Sviatoslav's invasion of Bulgaria

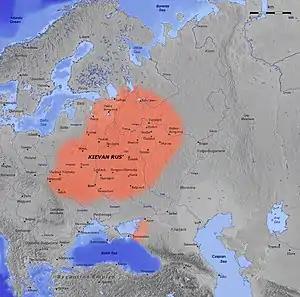

Sviatoslav enthusiastically agreed to the Byzantine proposal. In August 967 or 968, the Rus' crossed the Danube into Bulgarian territory, defeated a Bulgarian army of 30,000 men in the Battle of Silistra, and occupied most of the Dobruja. According to the Bulgarian historian Vasil Zlatarski, Sviatoslav seized 80 towns in northeastern Bulgaria. They were looted and destroyed but not permanently occupied. Tsar Peter I suffered an epileptic stroke when he received news of the defeat. The Rus' wintered at Pereyaslavets, while the Bulgarians retreated to the fortress of Dorostolon (Silistra). The next year, Sviatoslav left with part of his army to counter a Pecheneg attack on his capital at Kiev (incited either by the Byzantines or, according to the "Primary Chronicle", by the Bulgarians). At the same time, Tsar Peter sent a new embassy to Byzantium, a visit that was recorded by Liutprand of Cremona. In contrast to their previous reception, this time the Bulgarian envoys were treated with great honour. Nevertheless, Nikephoros, confident of his position, demanded harsh terms: Tsar Peter was to resign and be replaced by Boris, and the two young emperors, Basil and Constantine, were to be married to Bulgarian princesses, daughters of Boris.